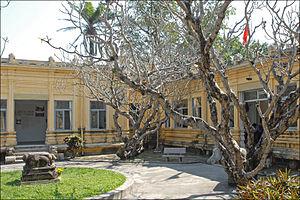
Henri Ernest Jean Parmentier, né le 3 janvier 1871 dans le 6ᵉ arrondissement de Paris et mort le 22 février 1949 à Phnom Penh, est un archéologue français diplômé des Beaux-Arts. En 1905, il obtient le Diplôme d'Architecte du Gouvernement.